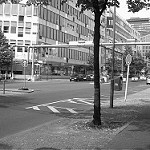
Label: B & W